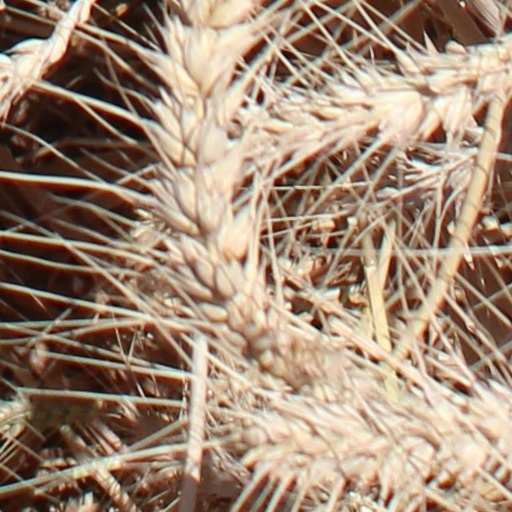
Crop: wheat